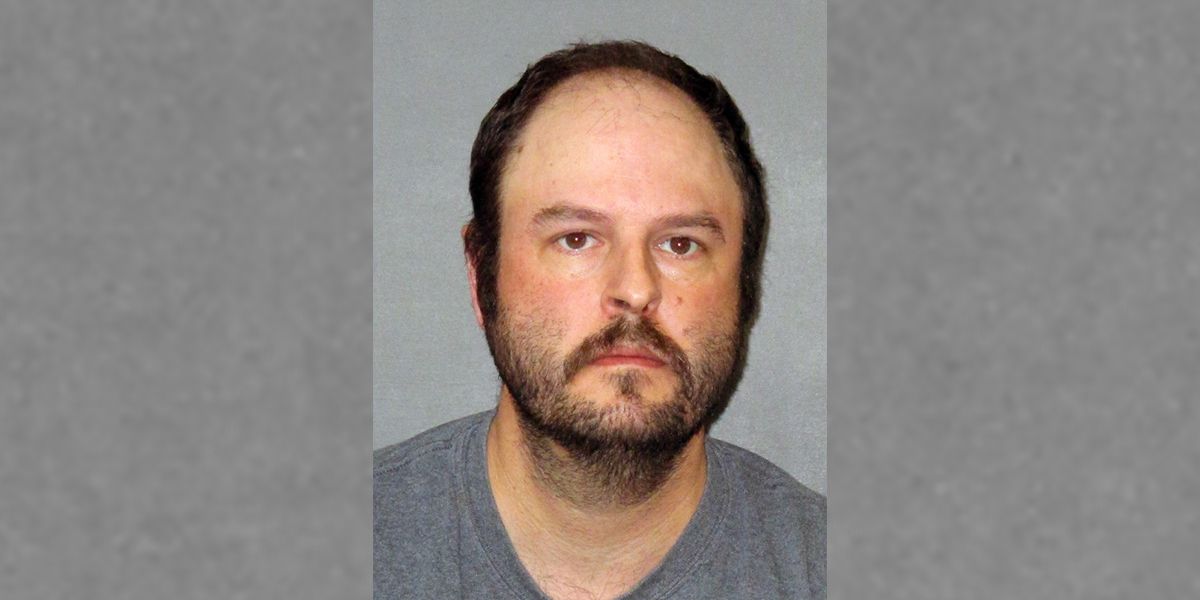
Gender: men